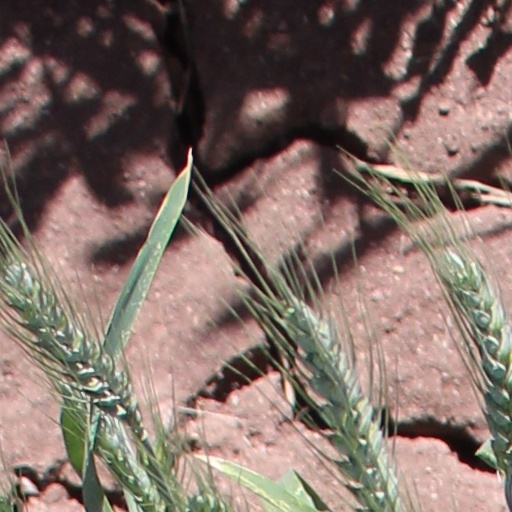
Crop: wheat